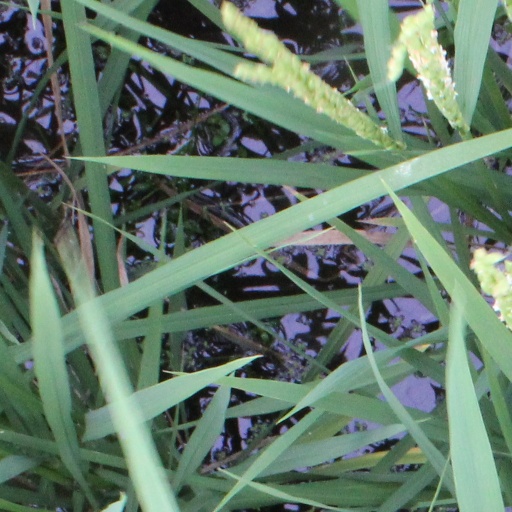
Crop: rice